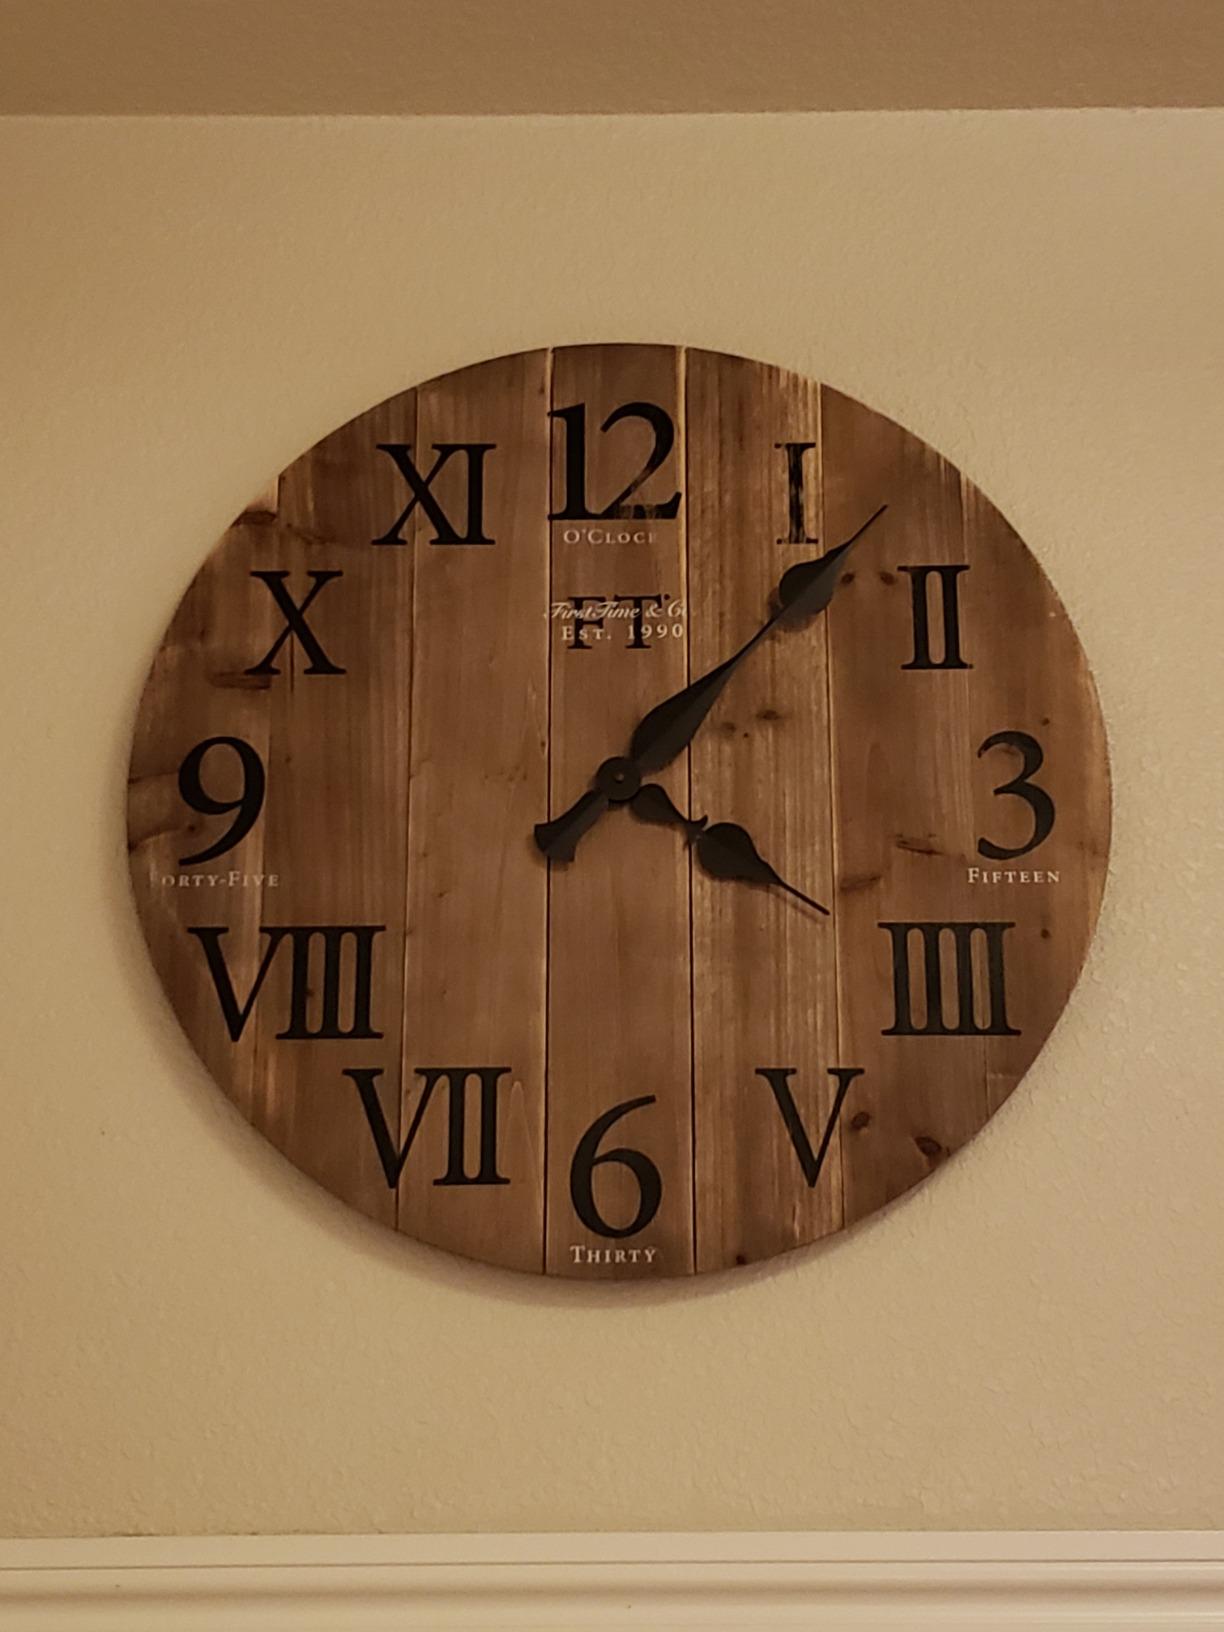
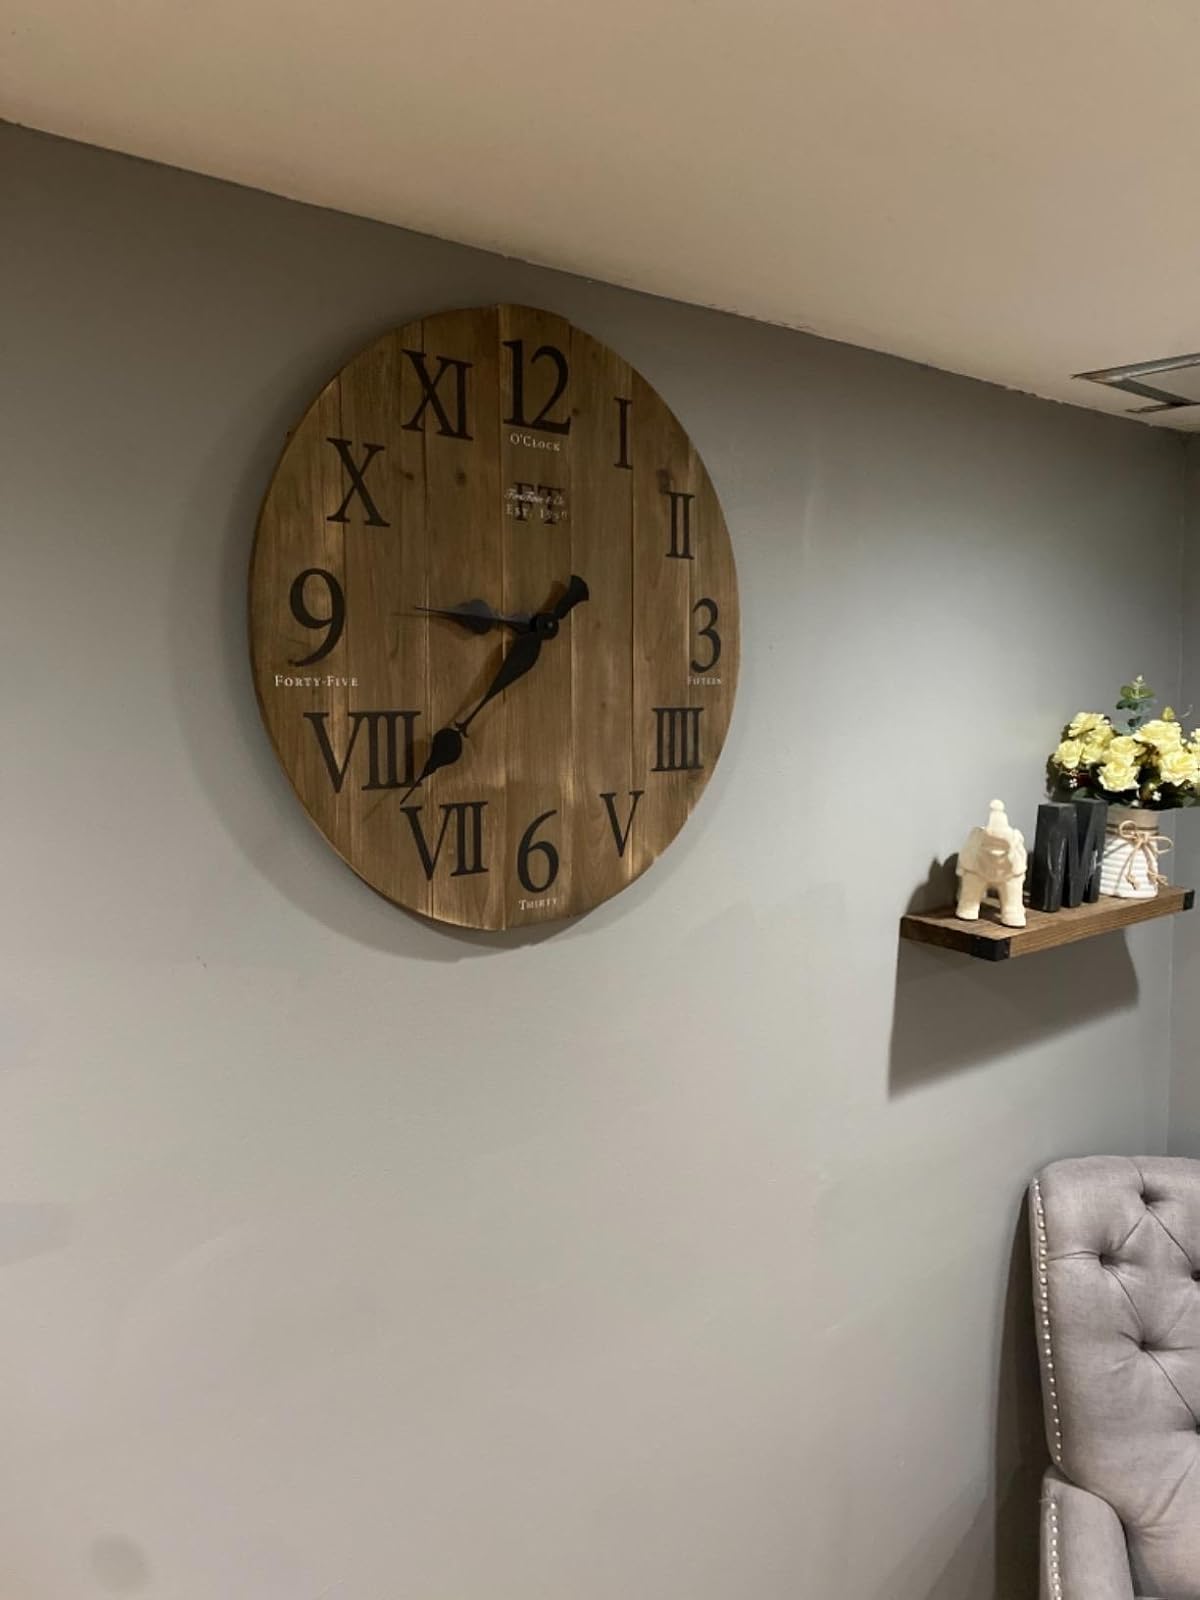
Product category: clock
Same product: yes